Singhalese Sports Club

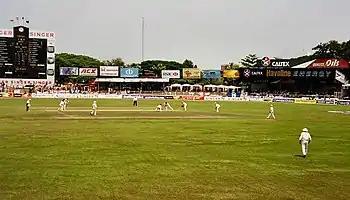
A Test match between Sri Lanka and England at the SSC Ground, Colombo, March 2001.

In 1899, a combined school cricket team, composed mainly of cricketers from Royal College, S. Thomas' College and Wesley College beat Colts Cricket Club by one run. The SSC was inaugurated the same year and established as a cricket club by a group of distinguished Ceylonese lawyers, legislators, businessmen, proprietary planters and civil society leaders of that time.